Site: brandenburg
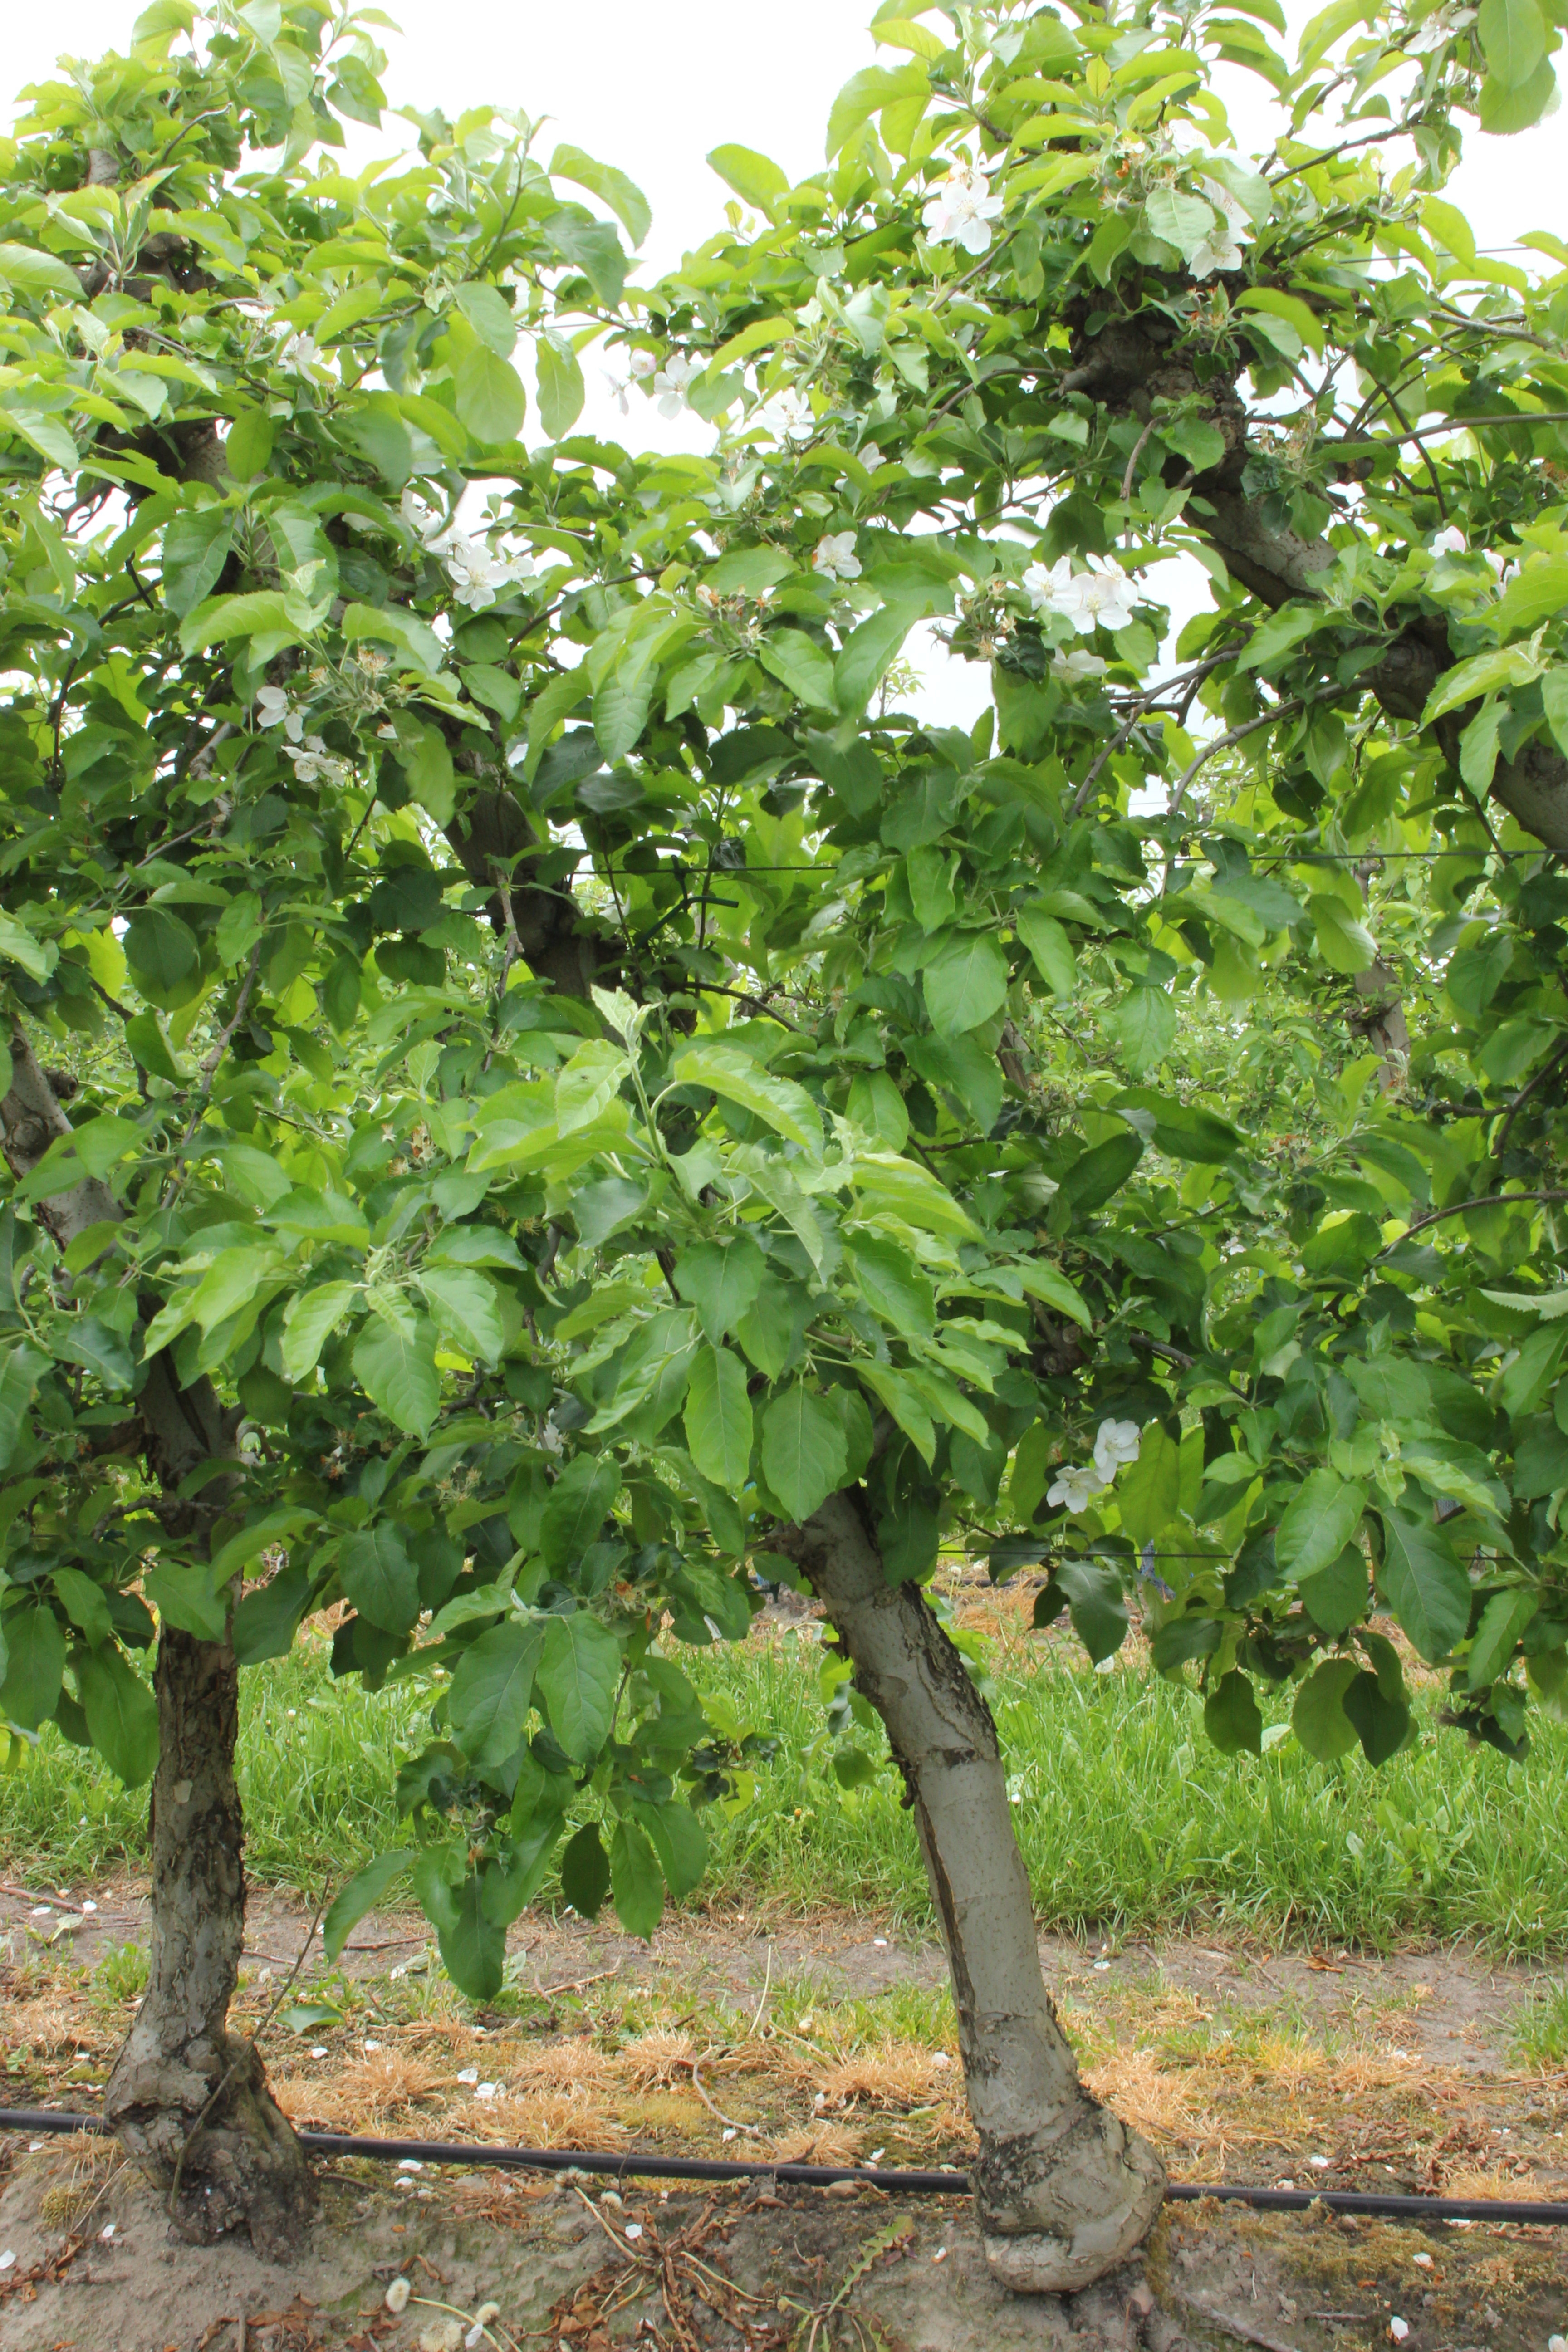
Growth stage (BBCH 67): Flowering